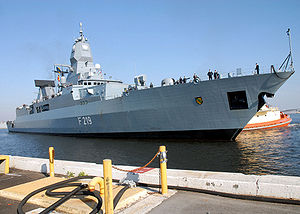
MEKO / MEKO skibe
Sachsen
MEKO er varemærke fra det tyske ThyssenKrupp Marine Systems, der dækker over en række krigsskibe.